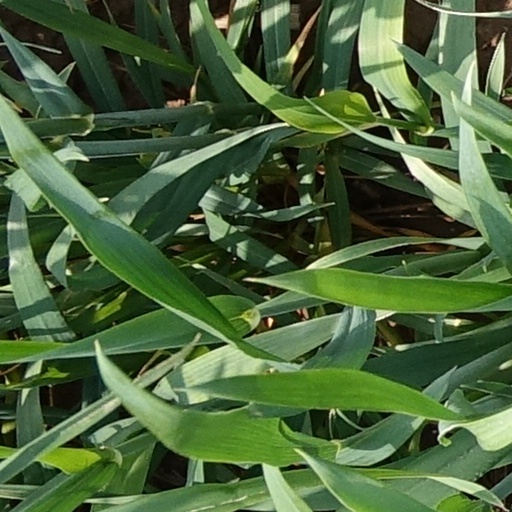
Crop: wheat